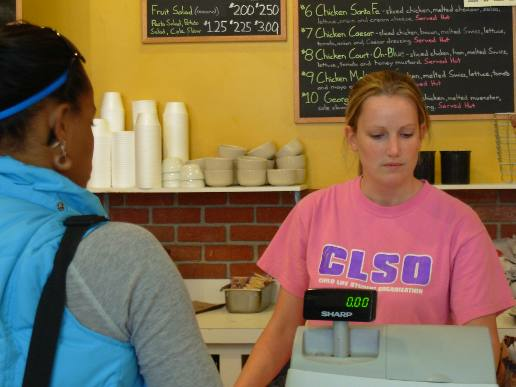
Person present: Yes